Declaration of War (horse)

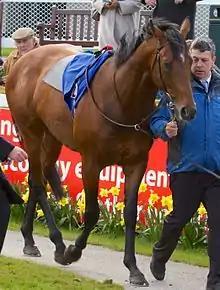
Declaration of War at Leopardstown in 2013.

Declaration of War (foaled 29 April 2009) is an American-bred, Irish-trained Thoroughbred racehorse. He won the Group Three Diamond Stakes in 2012, but emerged as a world-class performer in the following year, winning the Queen Anne Stakes and International Stakes and being placed in the Eclipse Stakes, Sussex Stakes and Breeders' Cup Classic.